Sursock family

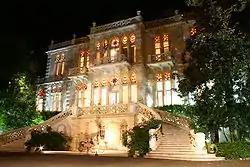
Sursock Museum in Beirut, Lebanon

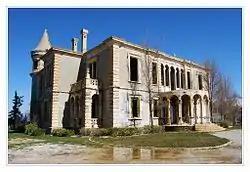
Sursock Villa

The Sursocks were one of Beirut's aristocratic Christian families that moved freely in Ottoman, Egyptian and European high societies. The Sursocks were an integral part of an international bourgeoisie centered in Alexandria, Beirut, Cairo, Constantinople, Paris and Rome. They were one of the "Seven Families" in Beirut's aristocratic nobility. Their wealth and sophistication are also reflected in their residences, equal in elegance to any Italian "palazzo", which remained largely unscathed despite fifteen years of mortar fire and violence during the Lebanese Civil War.